Eurovision Song Contest 1988

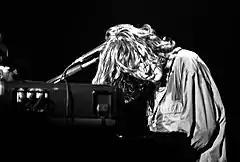
Liam Ó Maonlaí, lead singer of the Hothouse Flowers "(pictured in 1990)"

The contest took place on 30 April 1988 at 20:00 (IST) with a duration of 2 hours and 50 minutes. Had Cyprus participated as planned, the country had been drawn to perform in position number two.